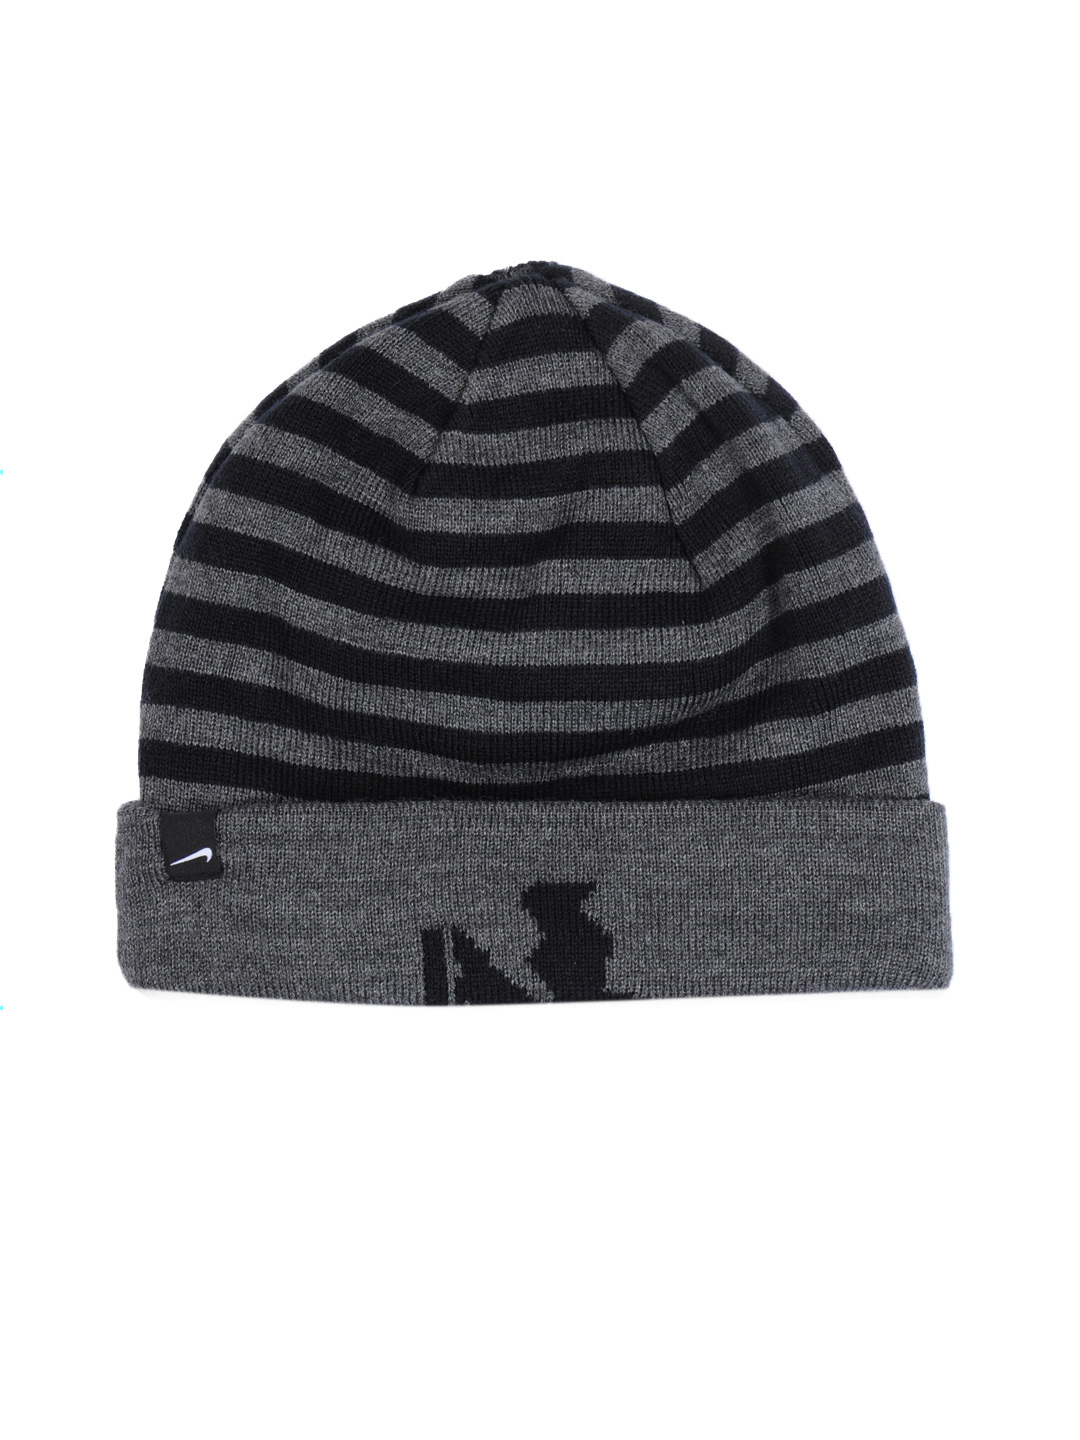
Nike Unisex Striped Black Cap
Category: Accessories / Headwear / Caps
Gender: Unisex
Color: Black
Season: Fall 2011
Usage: Sports